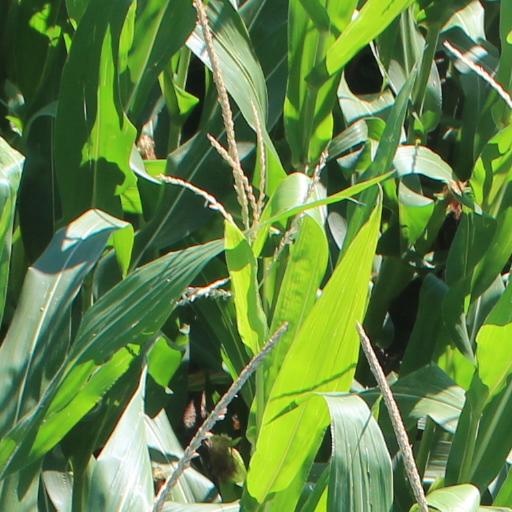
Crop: maize; corn